Aeginium

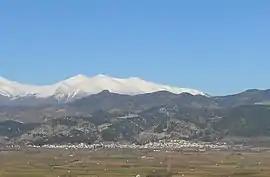
The mountain barrier between Thessaly and Macedonia seen from Thessaly north of Larissa. Mount Olympus is in the background.

There are some commonalities. Thrace and Macedonia are always northern Greece, to which Epirus is often joined. The fact that Thessaly is often split points to geophysical reasons for the split. Those reasons are anciently impassible contiguous mountain ranges consisting of Mount Olympus, the Pierian Mountains, the Vermio Mountains, and others, trending NW to SE from Mount Pindus to the Thermaic Gulf. In ancient times that gulf extended northwestward to the feet of the mountains, leaving the settlements of Lower Macedonia squeezed onto the shore. Over the succeeding two millennia that part of the gulf became a lake. In modern times the lake was filled leaving a river through it, while the resulting infilled space became the plain of central Macedonia. Representing extra new land, it is gradually becoming urbanized.